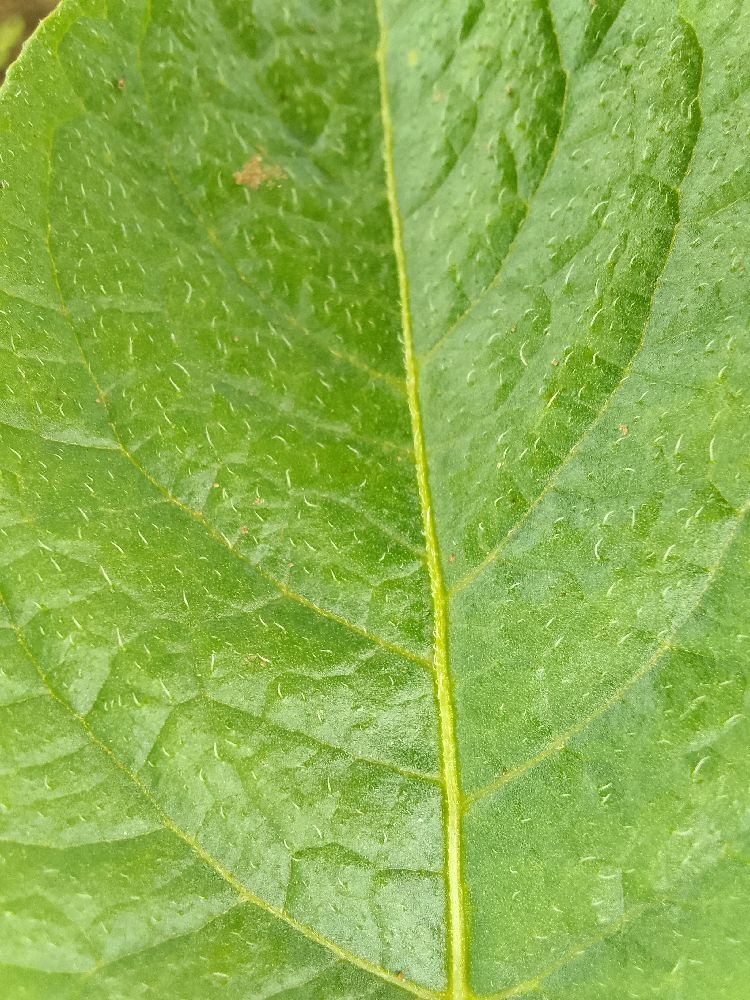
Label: Healthy